Stingray

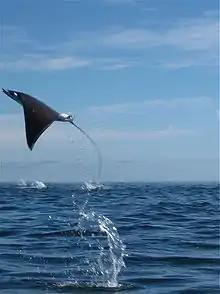
Mobula (devil rays) are thought to breach as a form of courtship.

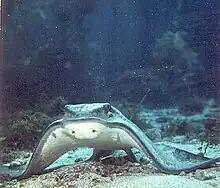
Bat ray ("Myliobatis californica") in a feeding posture

During the breeding season, males of various stingray species such as the round stingray ("Urobatis halleri"), may rely on their ampullae of Lorenzini to sense certain electrical signals given off by mature females before potential copulation. When a male is courting a female, he follows her closely, biting at her pectoral disc. He then places one of his two claspers into her valve.